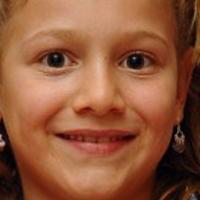
Age group: age 01-10